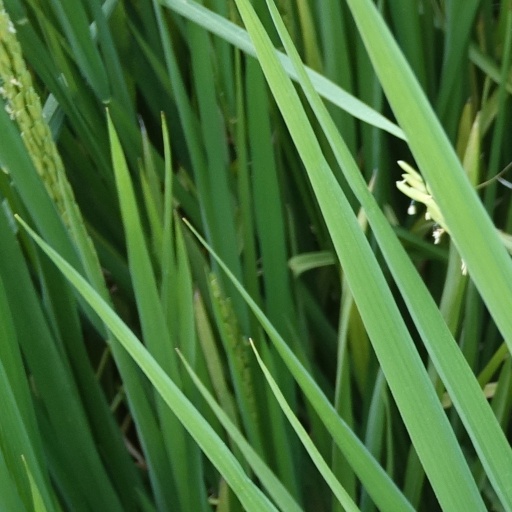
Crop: rice